Lev Gorn

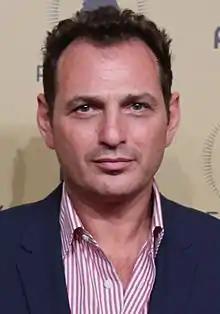
Gorn at the May 2015 Peabody Award

Lev Gorn (born 1971) is a Russian-born American stage, film, and television actor. He is best known for his role as KGB officer Arkady Ivanovich Zotov in "The Americans". Later, he had a recurring role as Mikhail Vassily Tal in "The Enemy Within". Sometimes, he is credited as Lev Gorens.